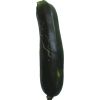
Label: images